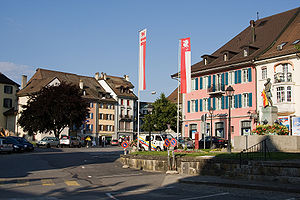
Bulle (Fribourg)
Place du Marché i Bulle
Bulle er en kommune med 18.024 indbyggere i Gruyères distriktet i Kanton Fribourg i Schweiz. Bulle ligger i 771 m.o.h., omtrent 23 kilometer sydvestligt for kantonens hovedby Fribourg. Bulle omfatter også den tidligere uafhængige landsby og kommune La Tour-de-Trême. Bulles nabokommuner er Riaz, Echarlens, Morlon, Broc, Gruyères, Le Pâquier og Vuadens.